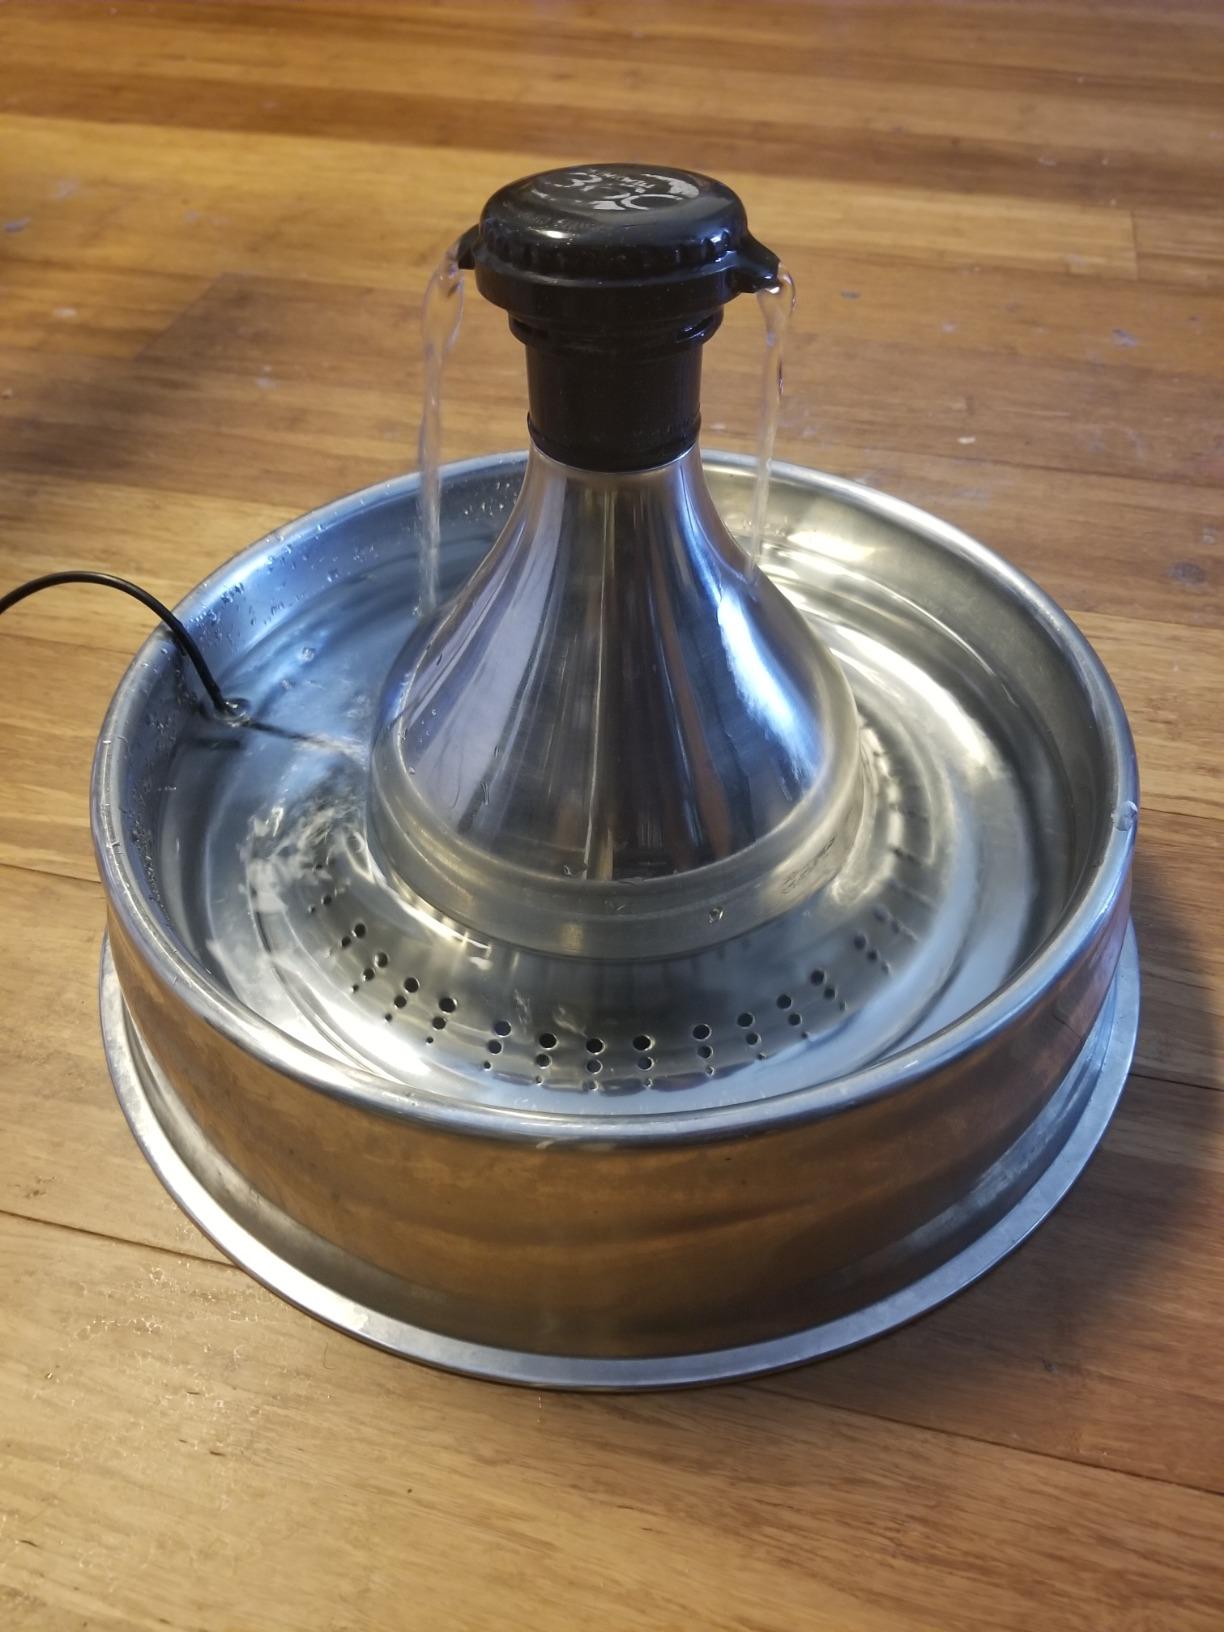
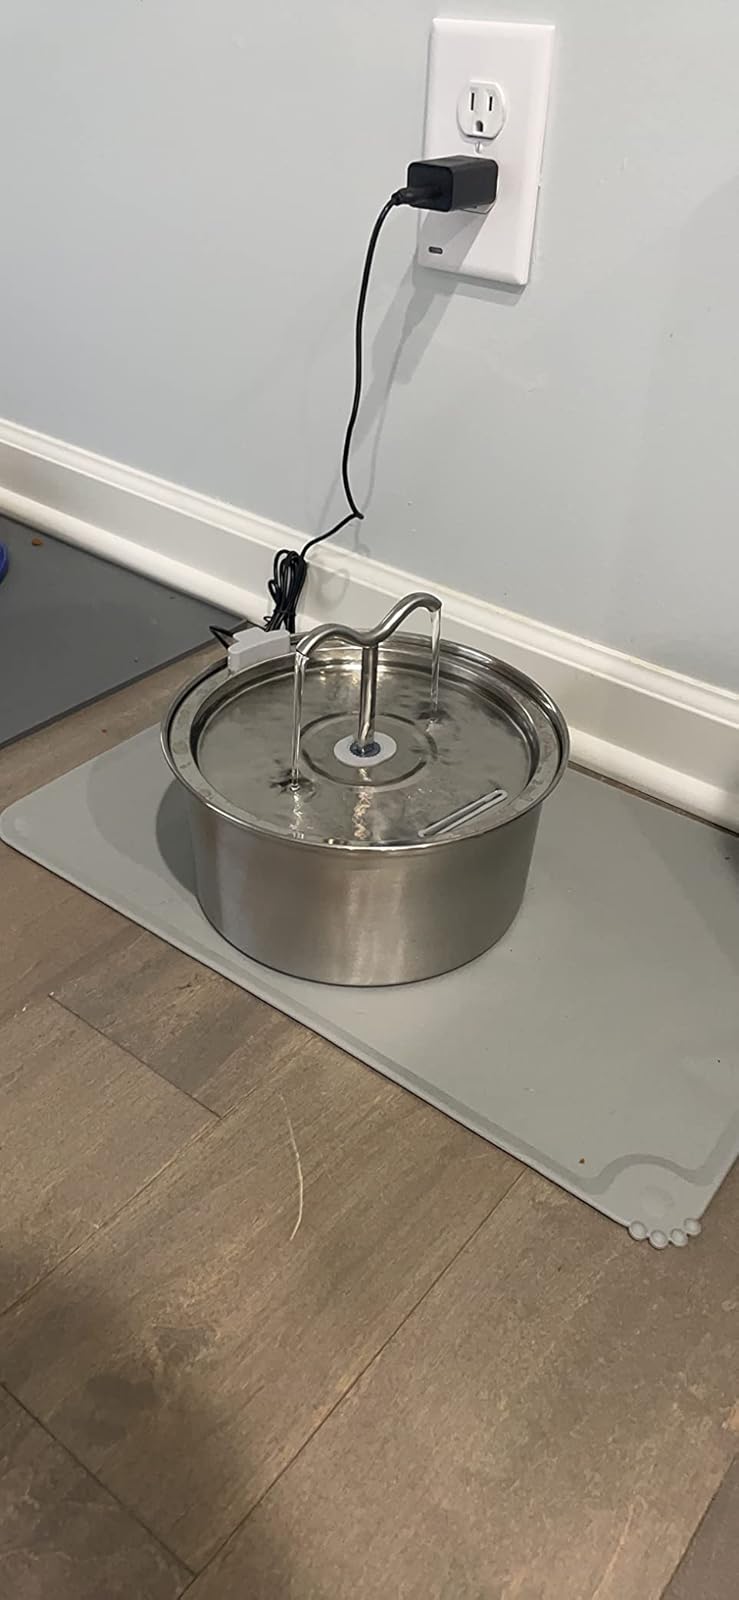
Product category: items_bowl
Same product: no